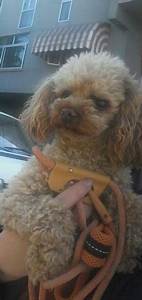
Label: cane